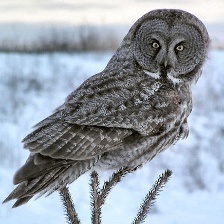
Species: GREAT GRAY OWL
Scientific name: STRIX NEBULOSA
ImageNet parent category: great_grey_owl